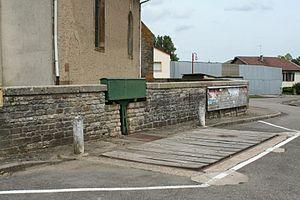
Balance de Saint-Maurice-sur-Mortagne (Vosges)